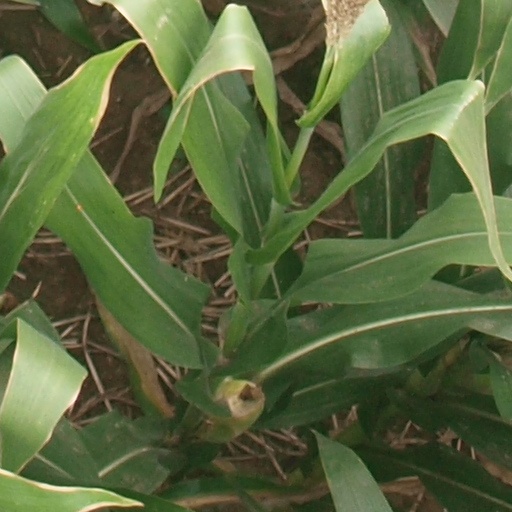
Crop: maize; corn